Luiz Inácio Lula da Silva

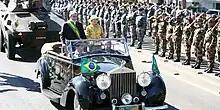
Lula and his wife Marisa Letícia review troops during the 2007 Independence Day military parade

Lula first ran for office in 1982 for the state government of São Paulo, but lost with 11% of the vote. Cuban president Fidel Castro urged him to continue on as a politician, during a trip by Lula to Cuba. In the 1986 election, Lula won a seat in the National Congress with the most votes nationwide.